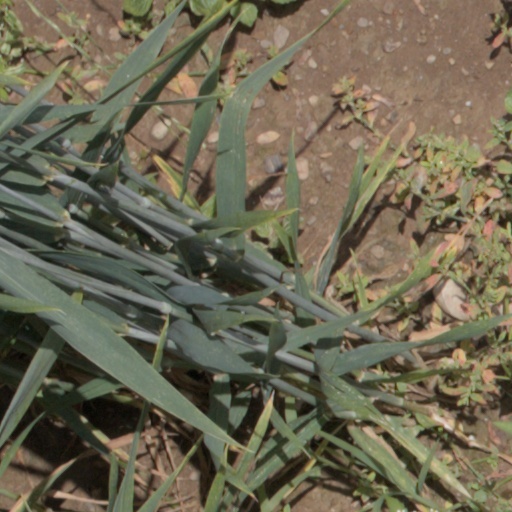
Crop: wheat